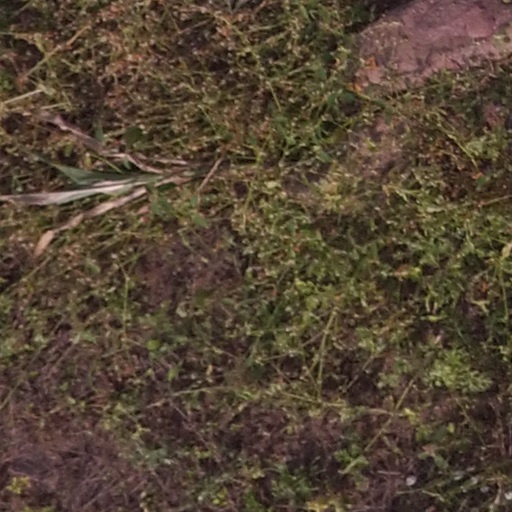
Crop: maize; corn